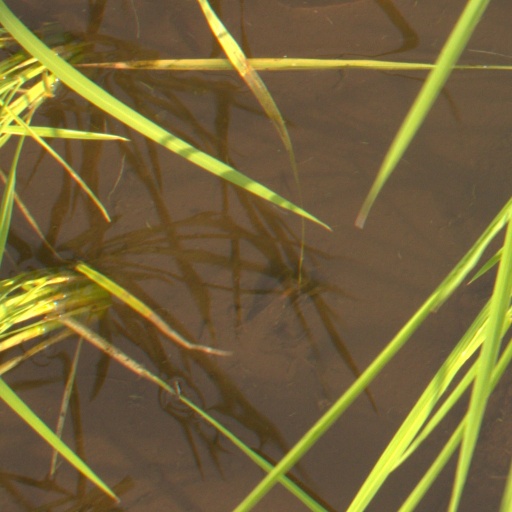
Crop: rice